Gerard John Schaefer

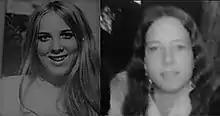
Susan Place (left), and Georgia Jessup

On September 27, 1972, Schaefer abducted two teenage friends named Susan Carol Place (17) and Georgia Marie Jessup (16). The two had encountered Schaefer while all three attended an adult education center in Fort Lauderdale. Schaefer introduced himself to the girls as "Jerry Shepherd", claiming to hail from Colorado and stating that he intended to return there following a trip to Mexico; he likely feigned interest in Jessup's fascination with the concept of reincarnation and ESP in addition to Place's love of music in order to ingratiate himself with both girls and gain their trust.